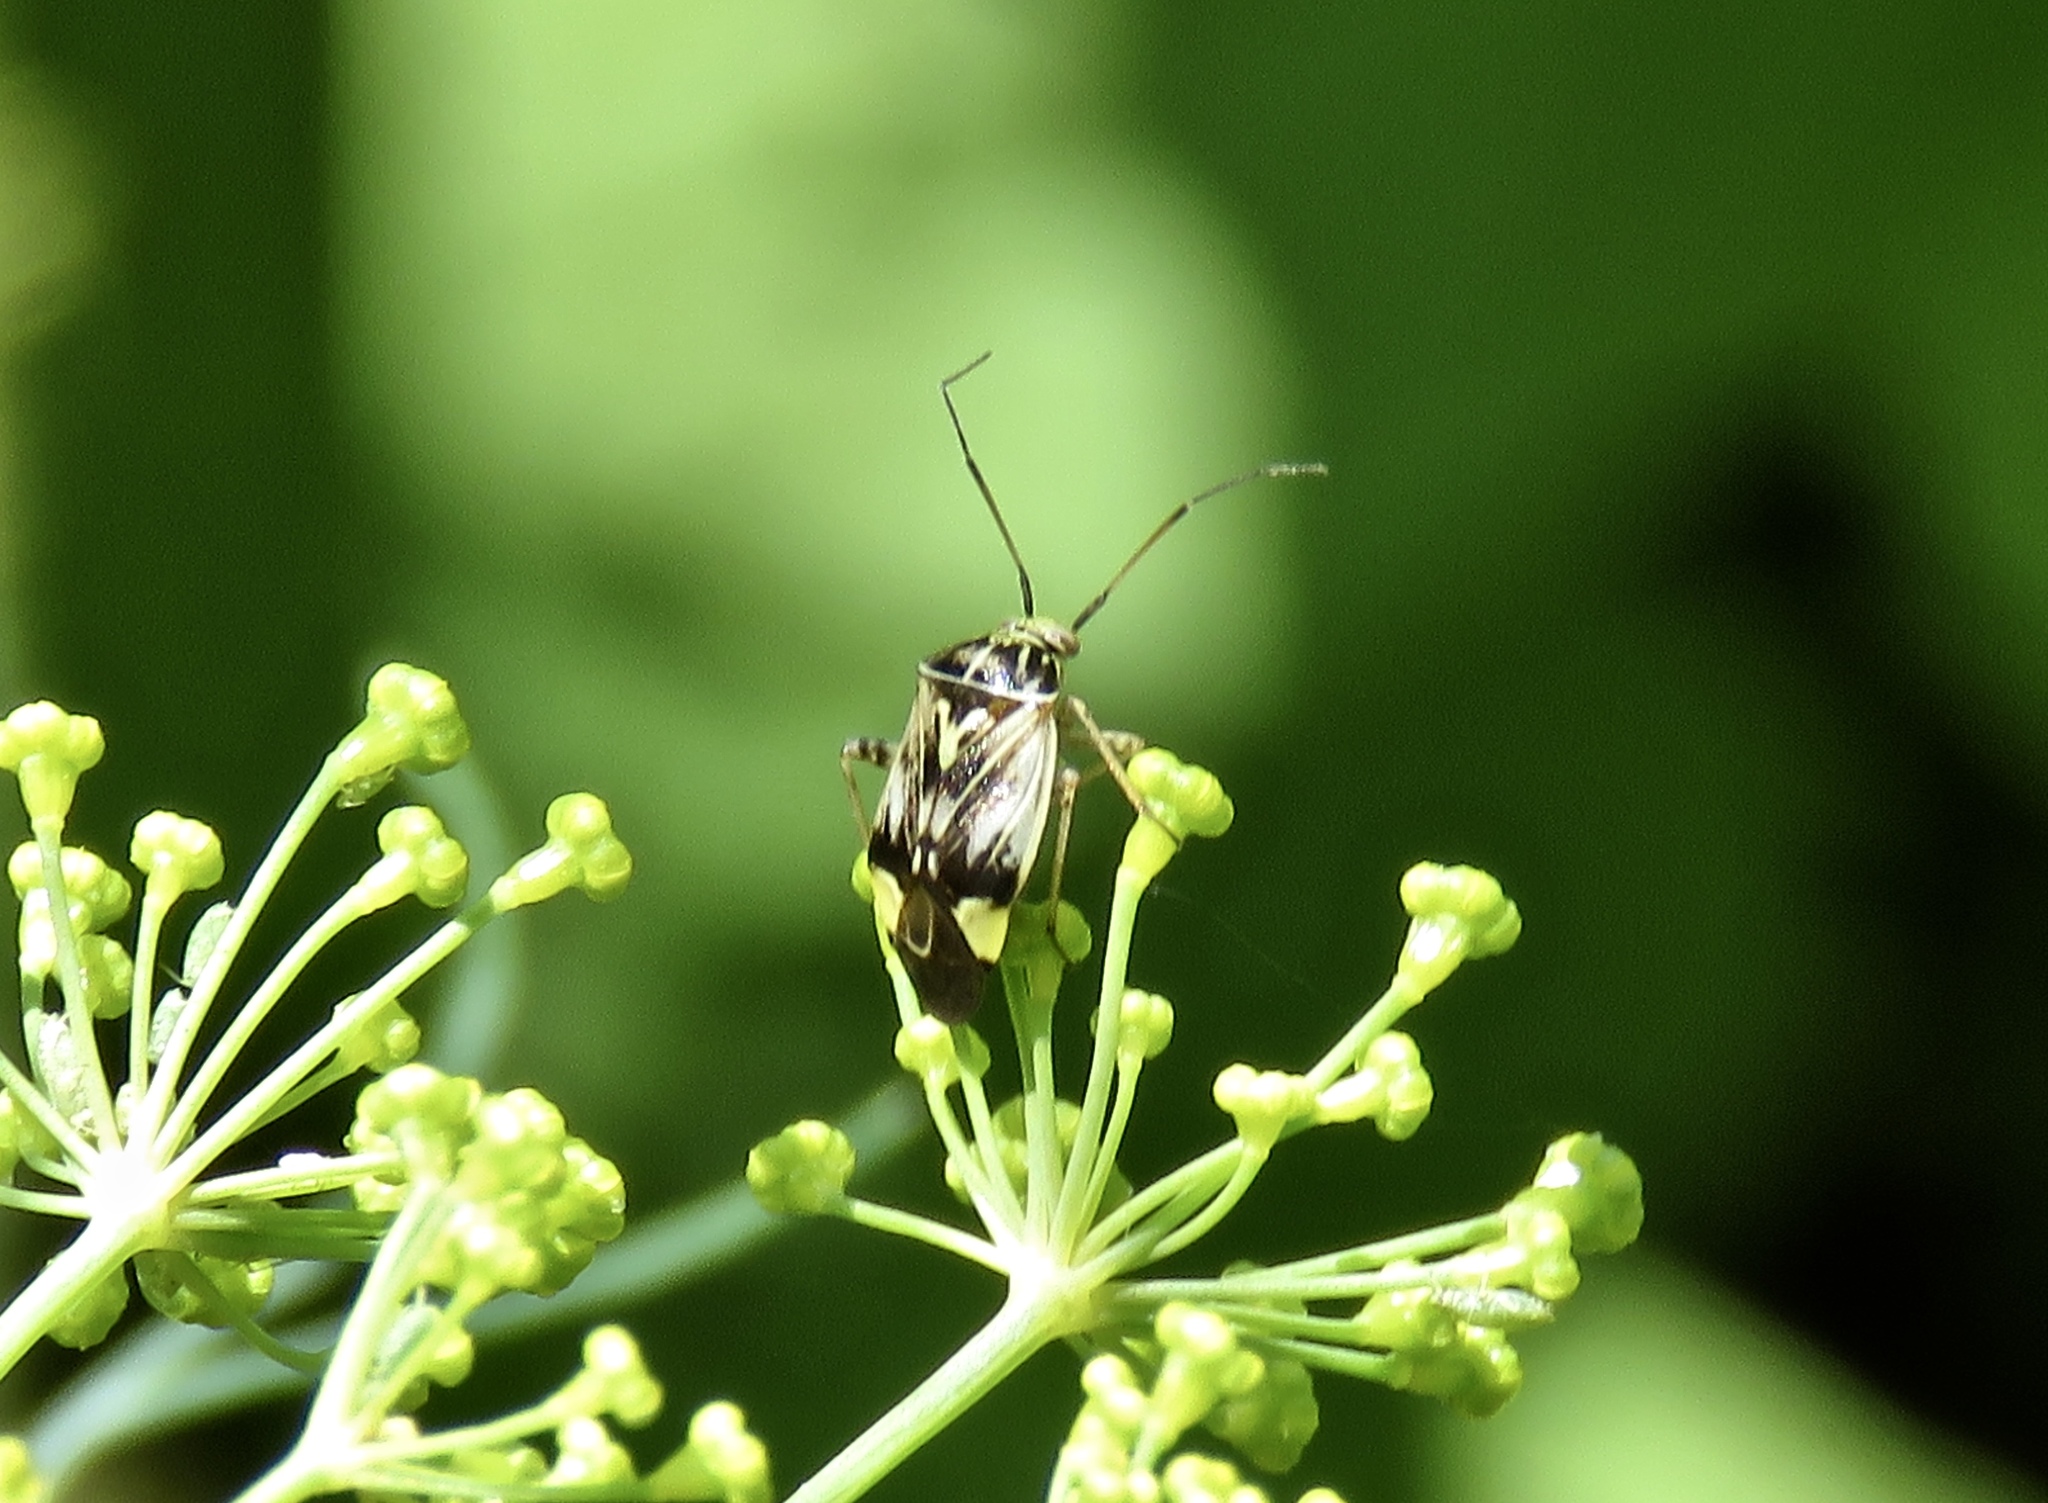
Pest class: lygus_bug